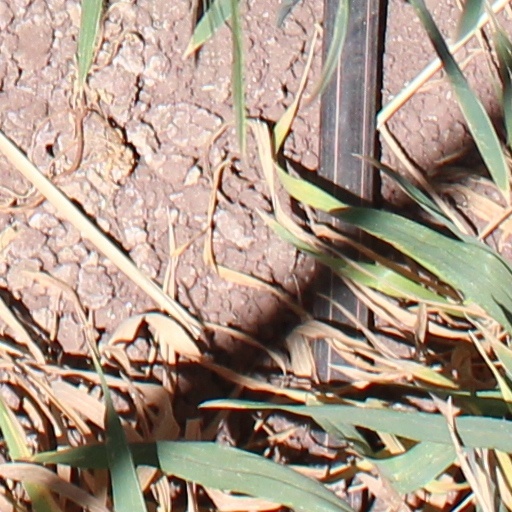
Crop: wheat